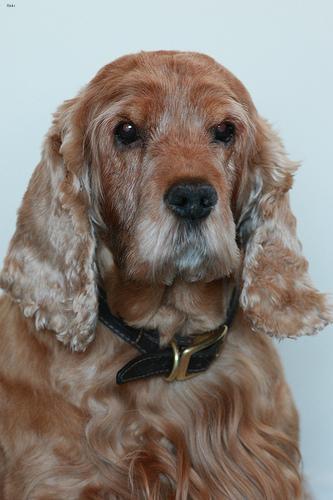
english cocker spaniel